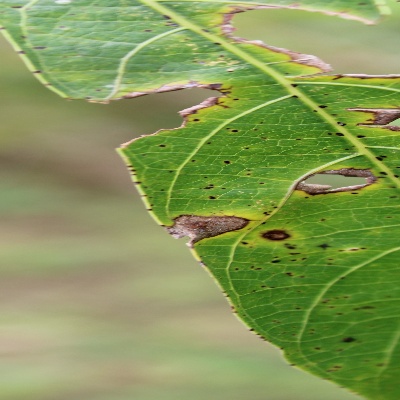
Crop: Cassava
Condition: brown spot